Iowa Raptors FC

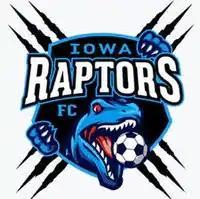

Iowa Raptors FC are a soccer club based in Cedar Rapids, Iowa, United States. They were established in 2019 as a men's team, and formed their women's team in 2021.